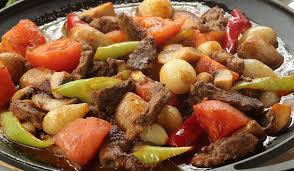
Yemek: et_sote